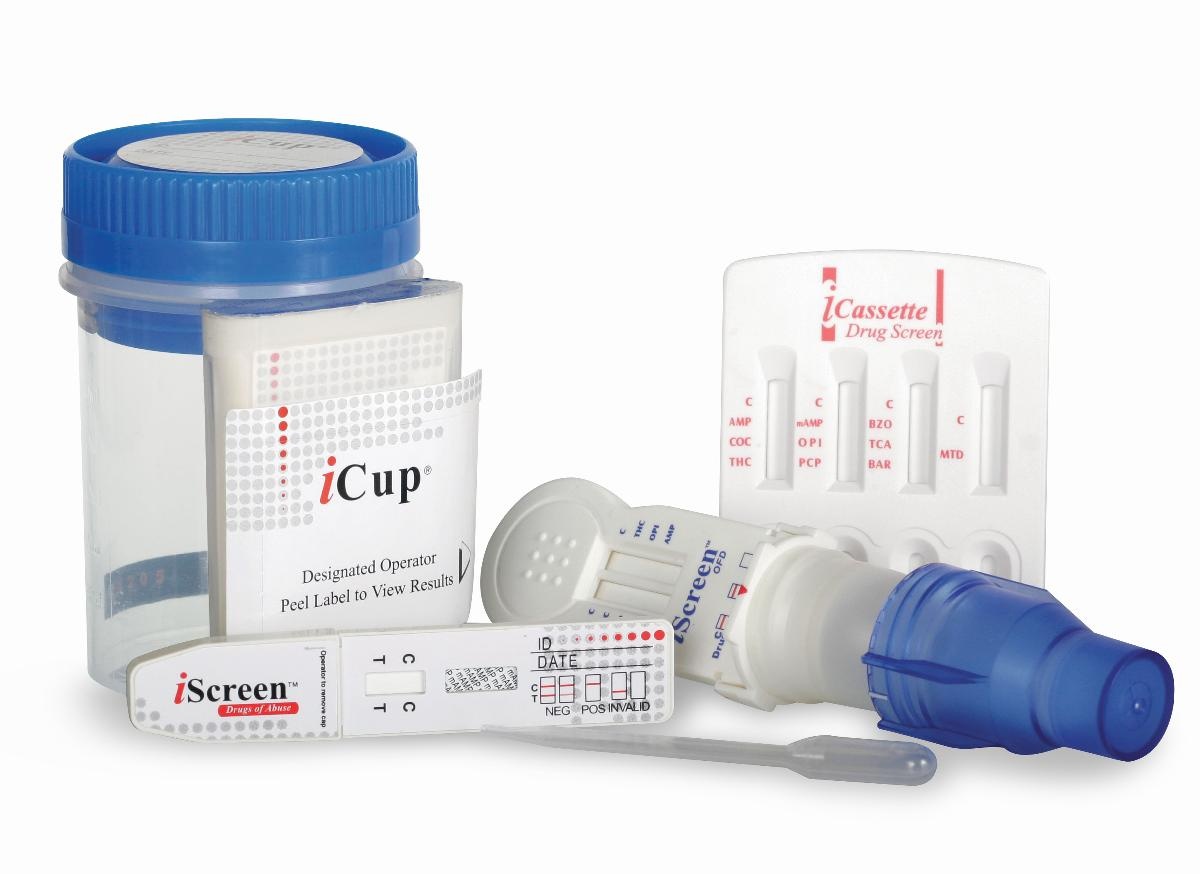
Alere Toxicology Alere iScreen 8 Panel Dip Card Drug Test Kit IS8 DIP - 25.0 Each
iScreen Dip-Card Drug Test, 8-Panel (AMP, BAR, BZO, COC, mAMP, OPI, PCP, THC) Easy-to-use urine drug test that helps provides reliable results Designed to detect Cocaine, Marijuana, Opiates, Methamphetamines, Amphetamines, Phencyclidine, Benzodiazepines, and Barbiturates Dip card style makes it easy to conduct test and obtain results All-inclusive kit for user convenience Amphetamine Yes Barbiturate Yes Benzodiazepine Yes Cocaine Yes Complexity Moderate Drug Detected Phencyclidine Latex Free No Marijuana Yes Methamphetamine Yes Number of Panels 8 Number of Panels/Parameters 0 Opiates Yes Phencyclidine Yes Quantity by the Each 25 pk Test Format Dip Card UNSPSC 41116146
Brand: Alere Toxicology
Category: Health & Beauty > Health Care > Medical Tests > Drug Tests